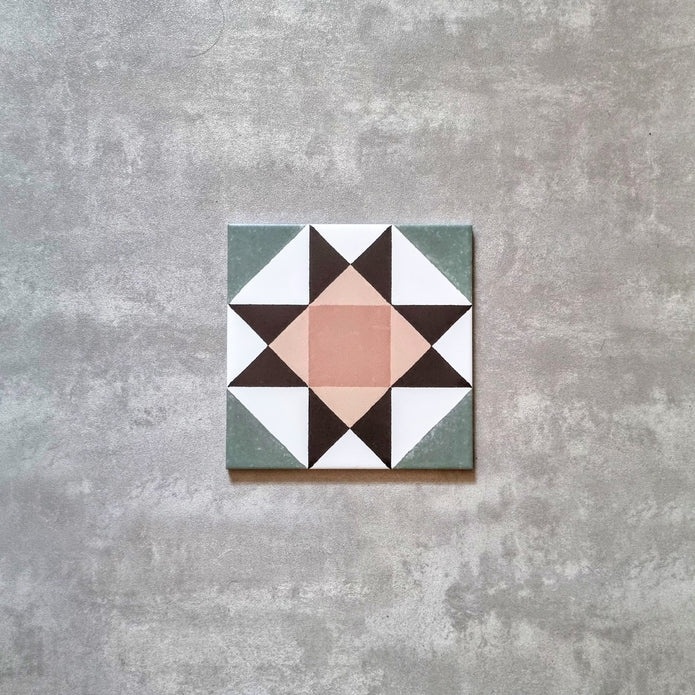
Maison Fern Victorian  20cm x 20cm FULL TILE SAMPLE
Brand: Artisan Ceramica
Category: Hardware > Building Materials > Wall & Ceiling Tile > Wall Tiles